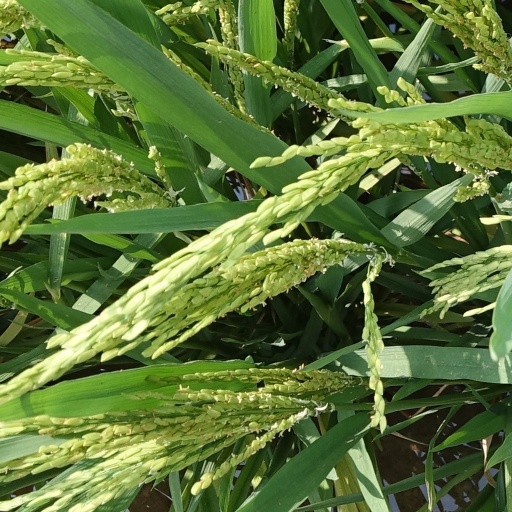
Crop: rice